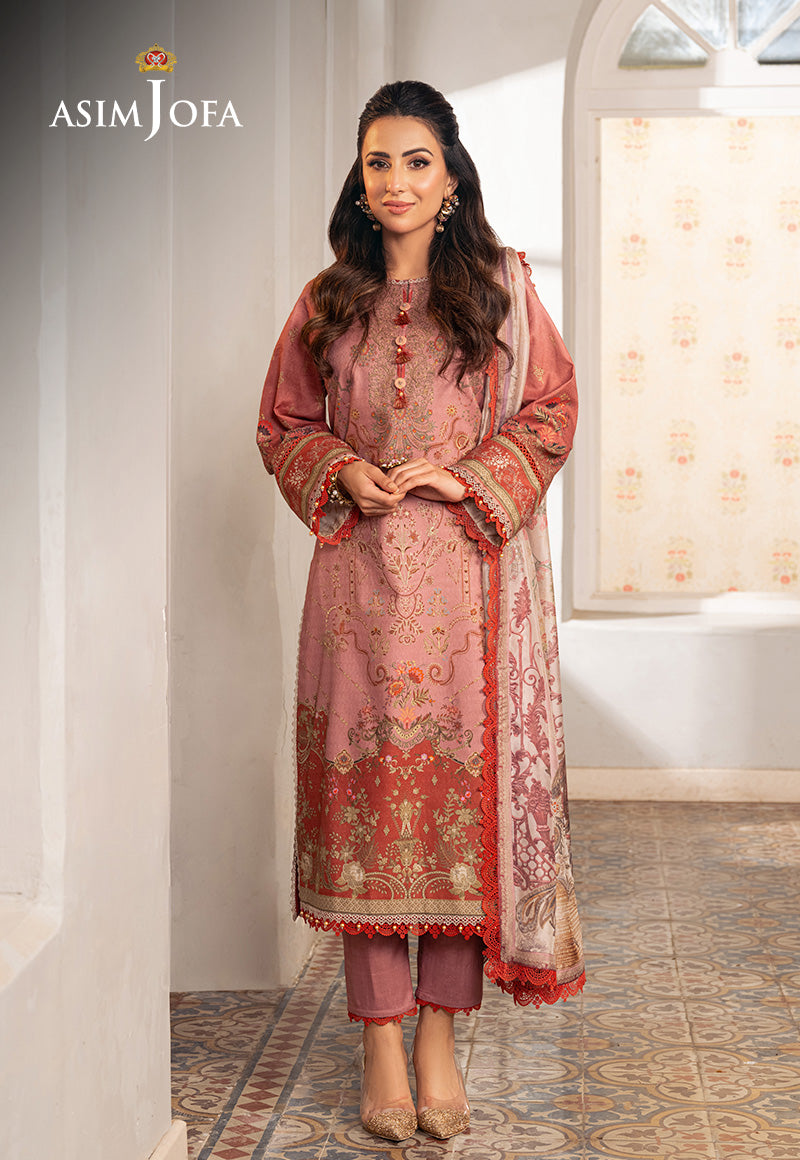
pink mohair embroidered suit